Kadriorg Stadium

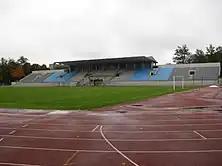
The current grandstand was built during Estonia's first period of independence

With its freestanding concrete roof, the new grandstand was believed to be one of the most modern in Europe at the time and was seen as an outstanding achievement in the field of reinforced concrete structures. The stadium was officially re-opened on 15 May 1938 with great celebration by the first president of Estonia Konstantin Päts. The opening event saw Estonia draw 1–1 with RC Strasbourg in front of 8,000 people. A year later, World War II had reached Estonia and the country was occupied by the Soviet Union, after which Kadriorg Stadium was renamed as "Dünamo staadion".